Léonide Moguy

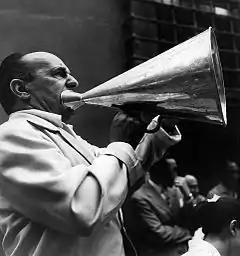
Moguy on set of "Tomorrow Is Another Day" in 1950

Léonide Moguy (14 July 1899 – 21 April 1976) was a Ukrainian, French and Italian film director, screenwriter and film editor.